Shelf (storage)

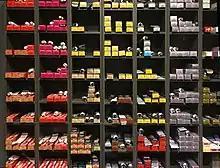
A wooden shelf with a great number of different hair colours in a hairdresser shop in Germany

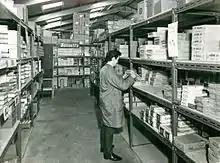
Adjustable shelving made from Dexion steel slotted angle

A shelf (: shelves) is a flat, horizontal or sloping plane used for items that are displayed or stored in a home, business, store, or elsewhere. It is raised off the floor and often anchored to a wall, supported on its shorter length sides by brackets, or otherwise anchored to cabinetry by brackets, dowels, screws, or nails. It can also be held up by columns or pillars. A shelf is also known as a "counter", "ledge", "mantel", or "rack". Tables designed to be placed against a wall, possibly mounted, are known as console tables, and are similar to individual shelves.